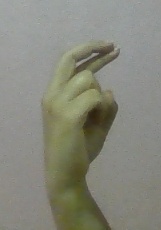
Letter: zay